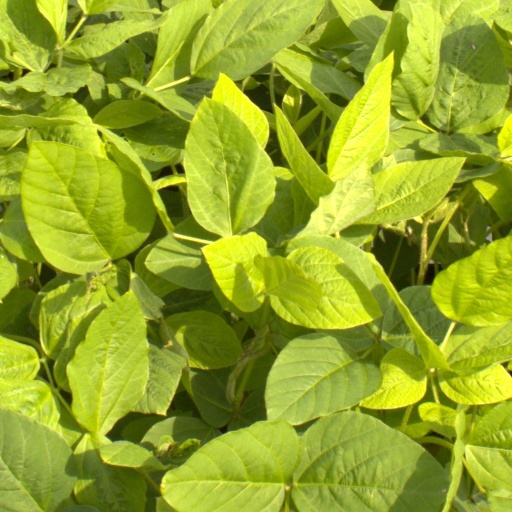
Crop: soybean